Palisot de Beauvois

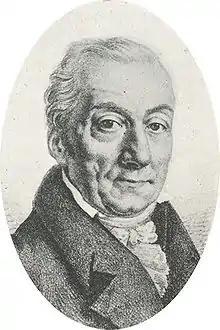

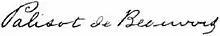

Ambroise Marie François Joseph Palisot, Baron de Beauvois (27 July 1752, in Arras – 21 January 1820, in Paris) was a French naturalist and zoologist.